Murat W. Williams

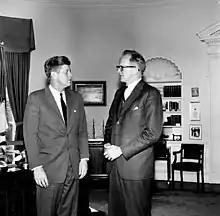
John F. Kennedy meeting with Ambassador Williams

Murat Willis Williams (1919 in Richmond, Virginia – March 31, 1994 in Charlottesville, Virginia) was an American Career Foreign Service officer who was Ambassador to El Salvador from 1961 to 1964.